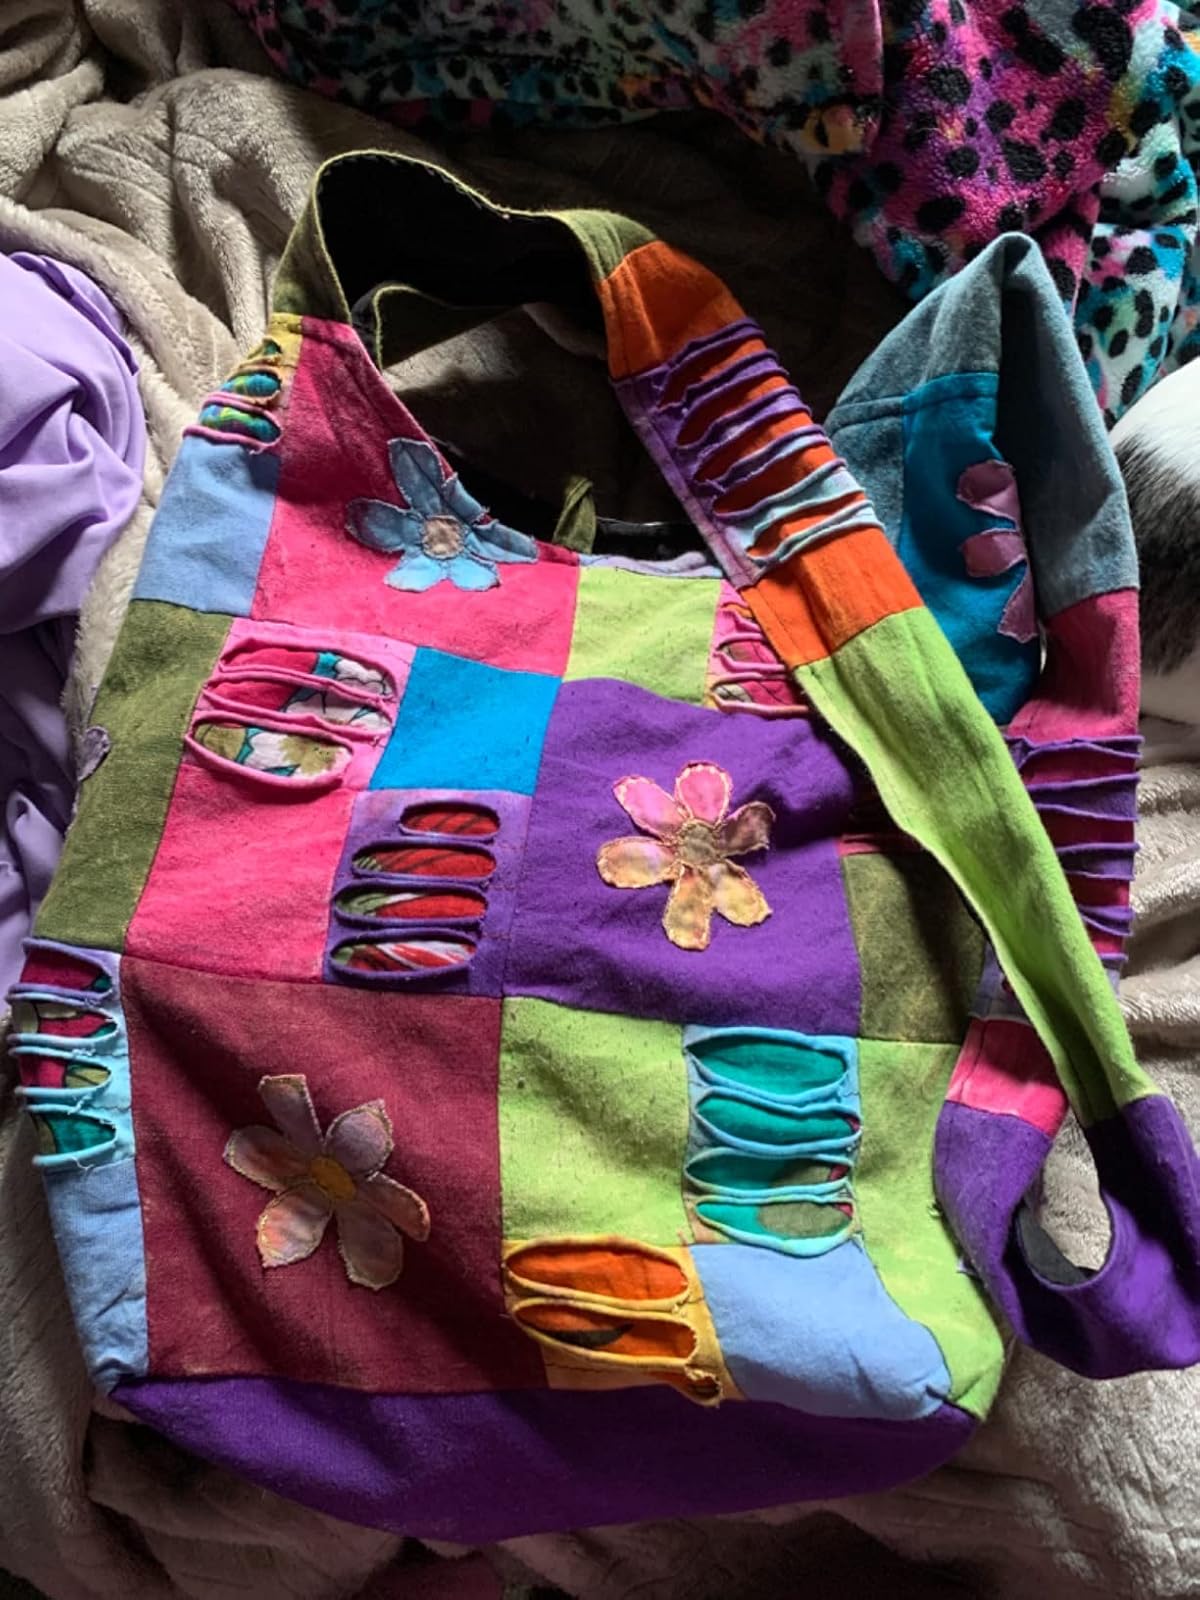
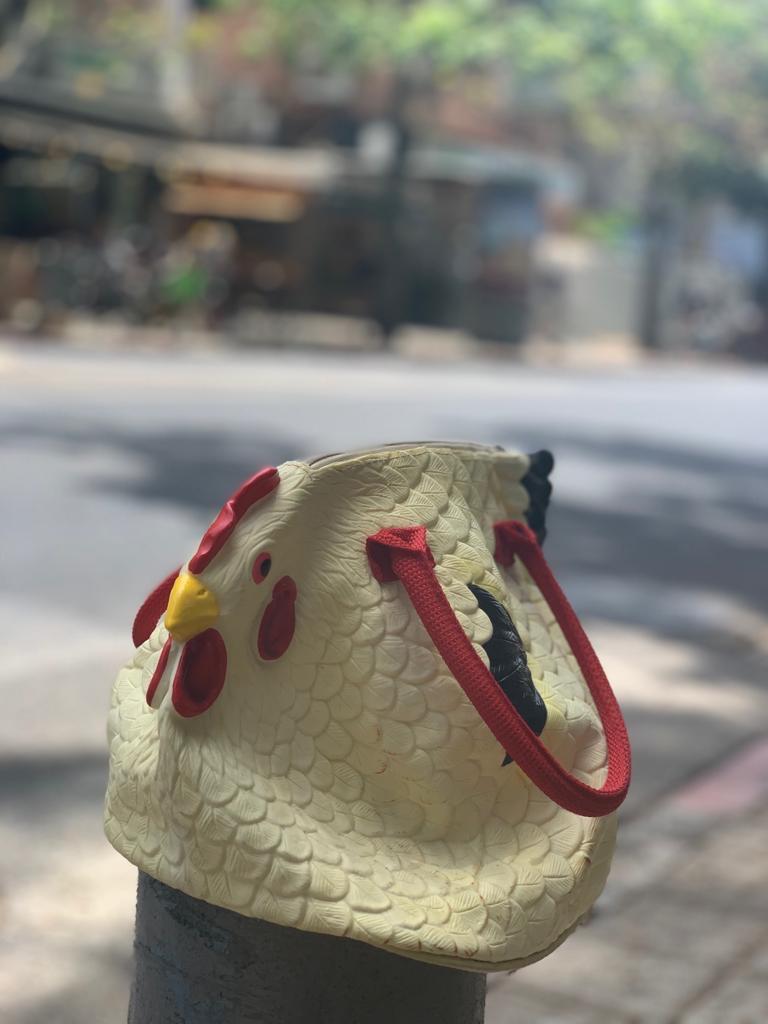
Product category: accessories_handbag
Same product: no